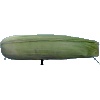
Label: corn_husk